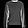
Label: Pullover